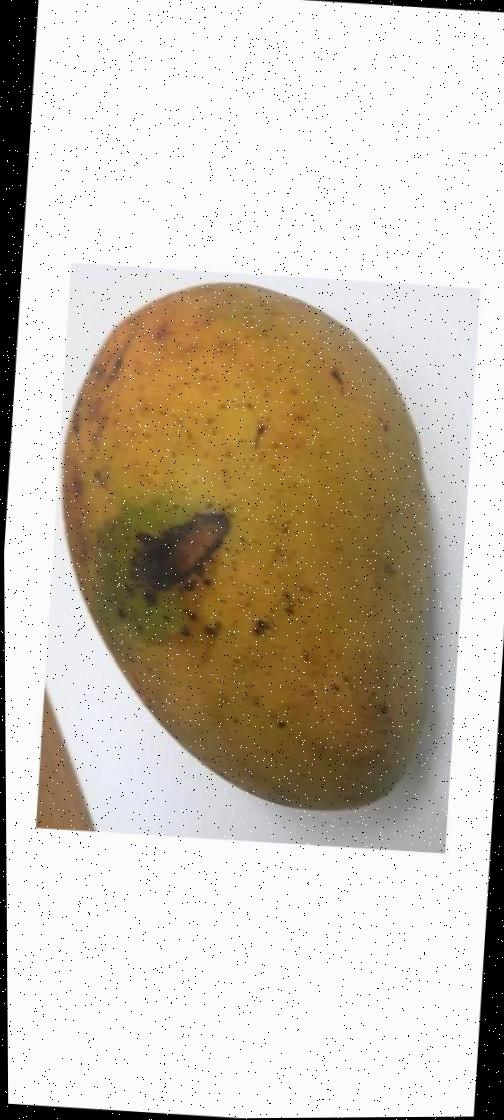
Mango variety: Ashshina Classic